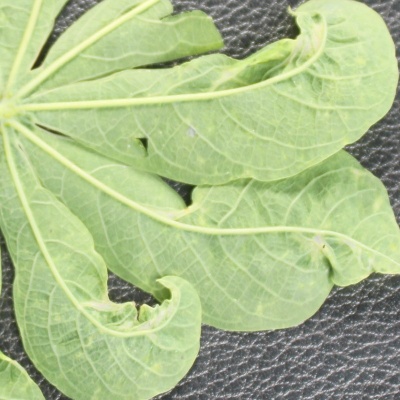
Crop: Cassava
Condition: mosaic